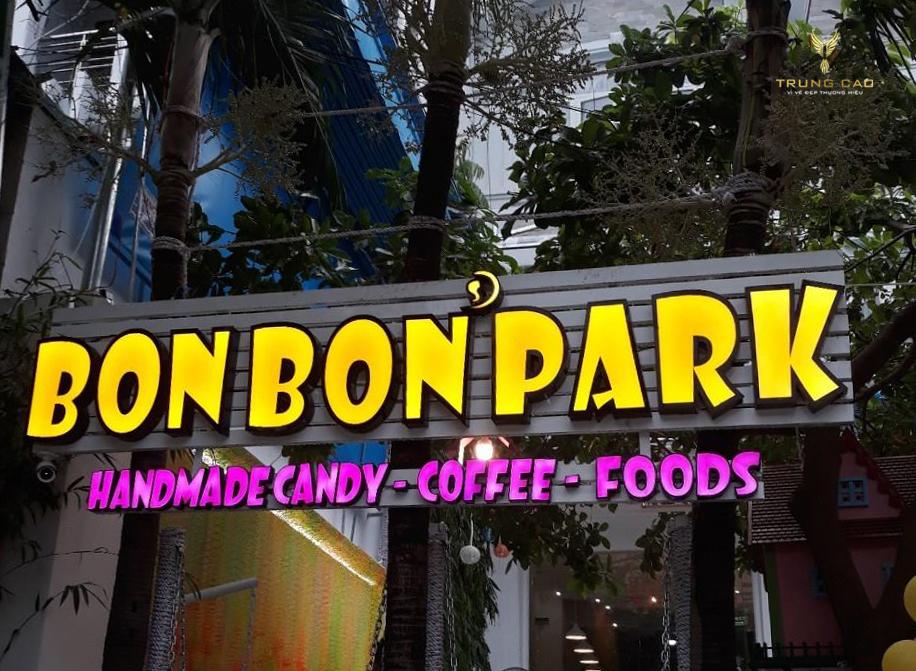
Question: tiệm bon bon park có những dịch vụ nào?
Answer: handmade candy - coffee - foods